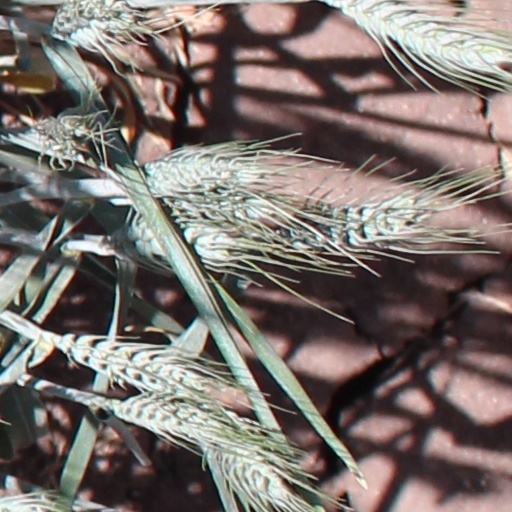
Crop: wheat